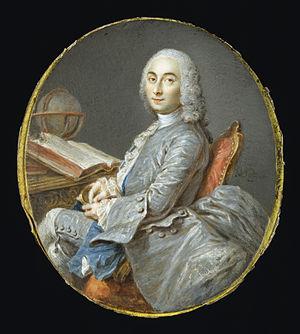
François Marie Peyrenc de Moras est un haut fonctionnaire et homme politique français, né le 11 août 1718 et mort le 3 mai 1771.